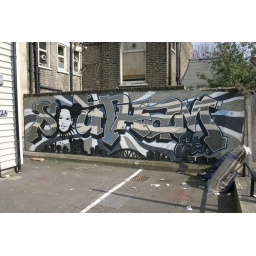
car park off southam street, W10, by the trellick tower - which appears in the painting.